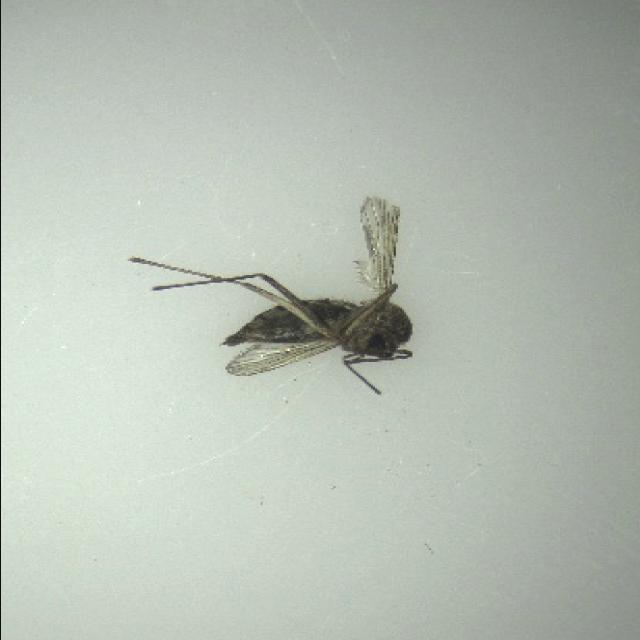
Species: aedes_vexans